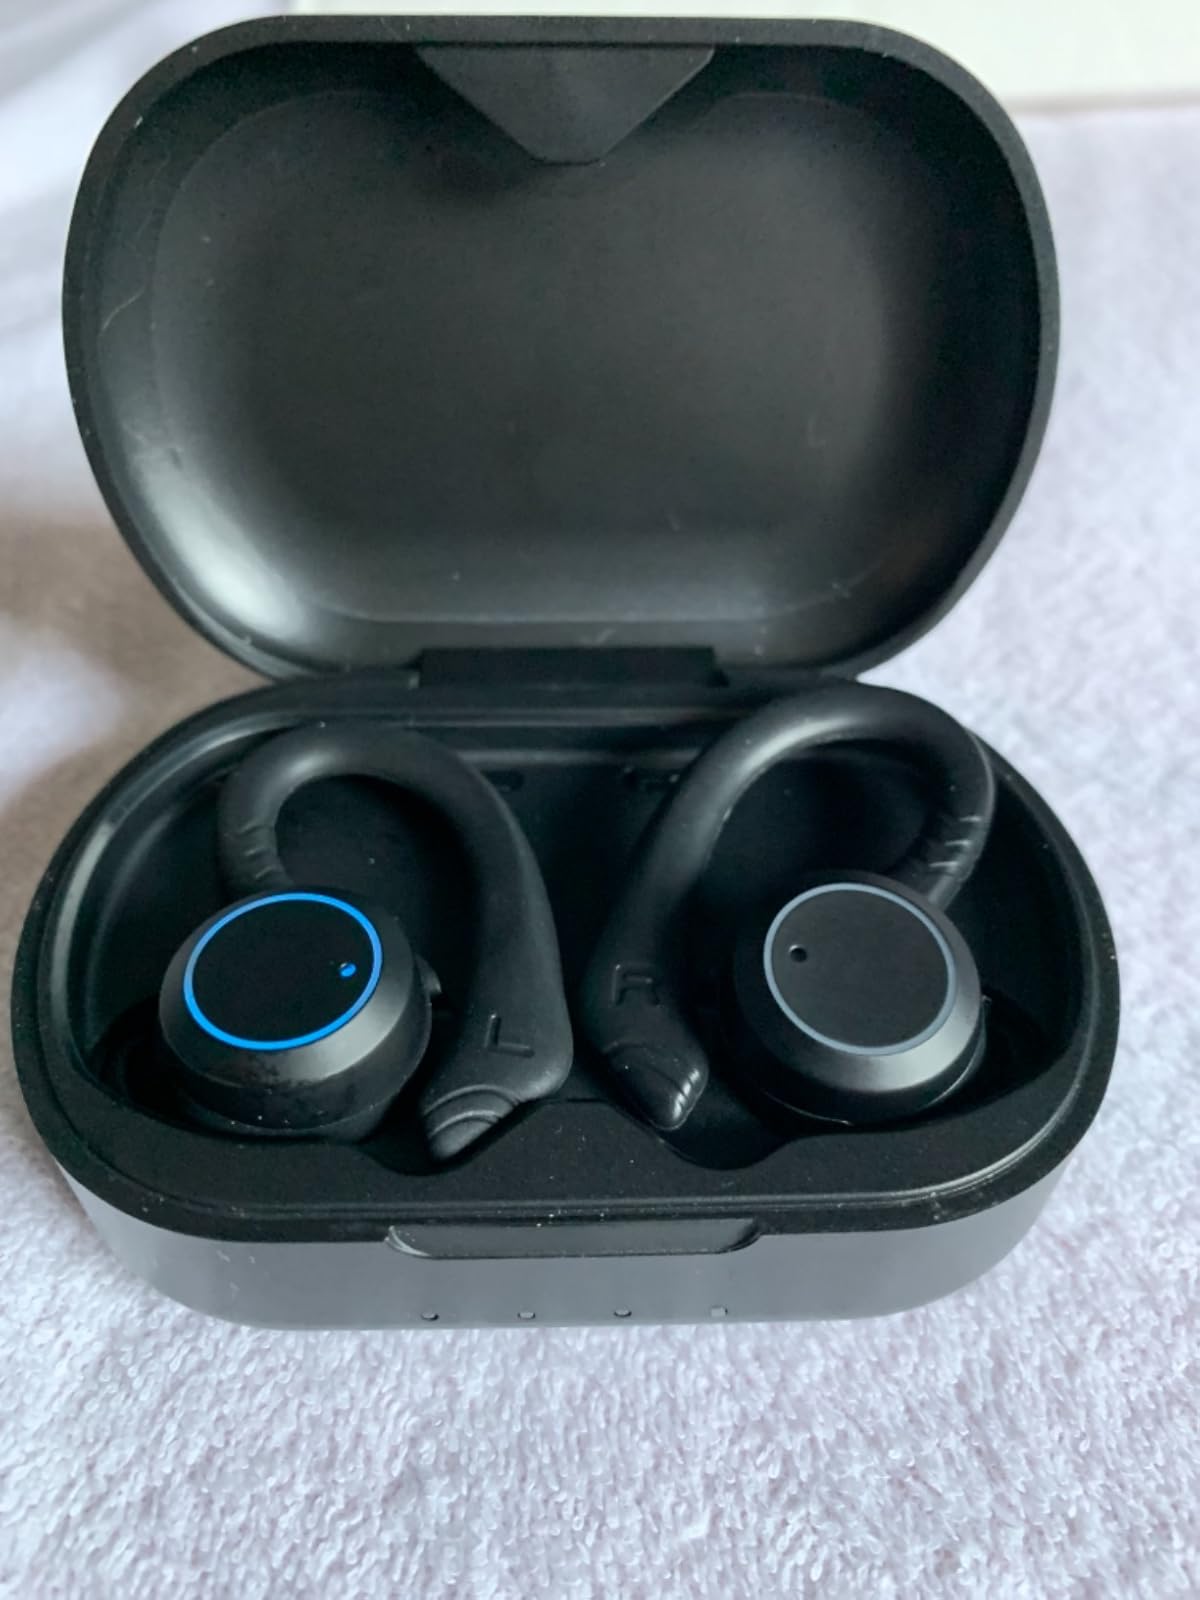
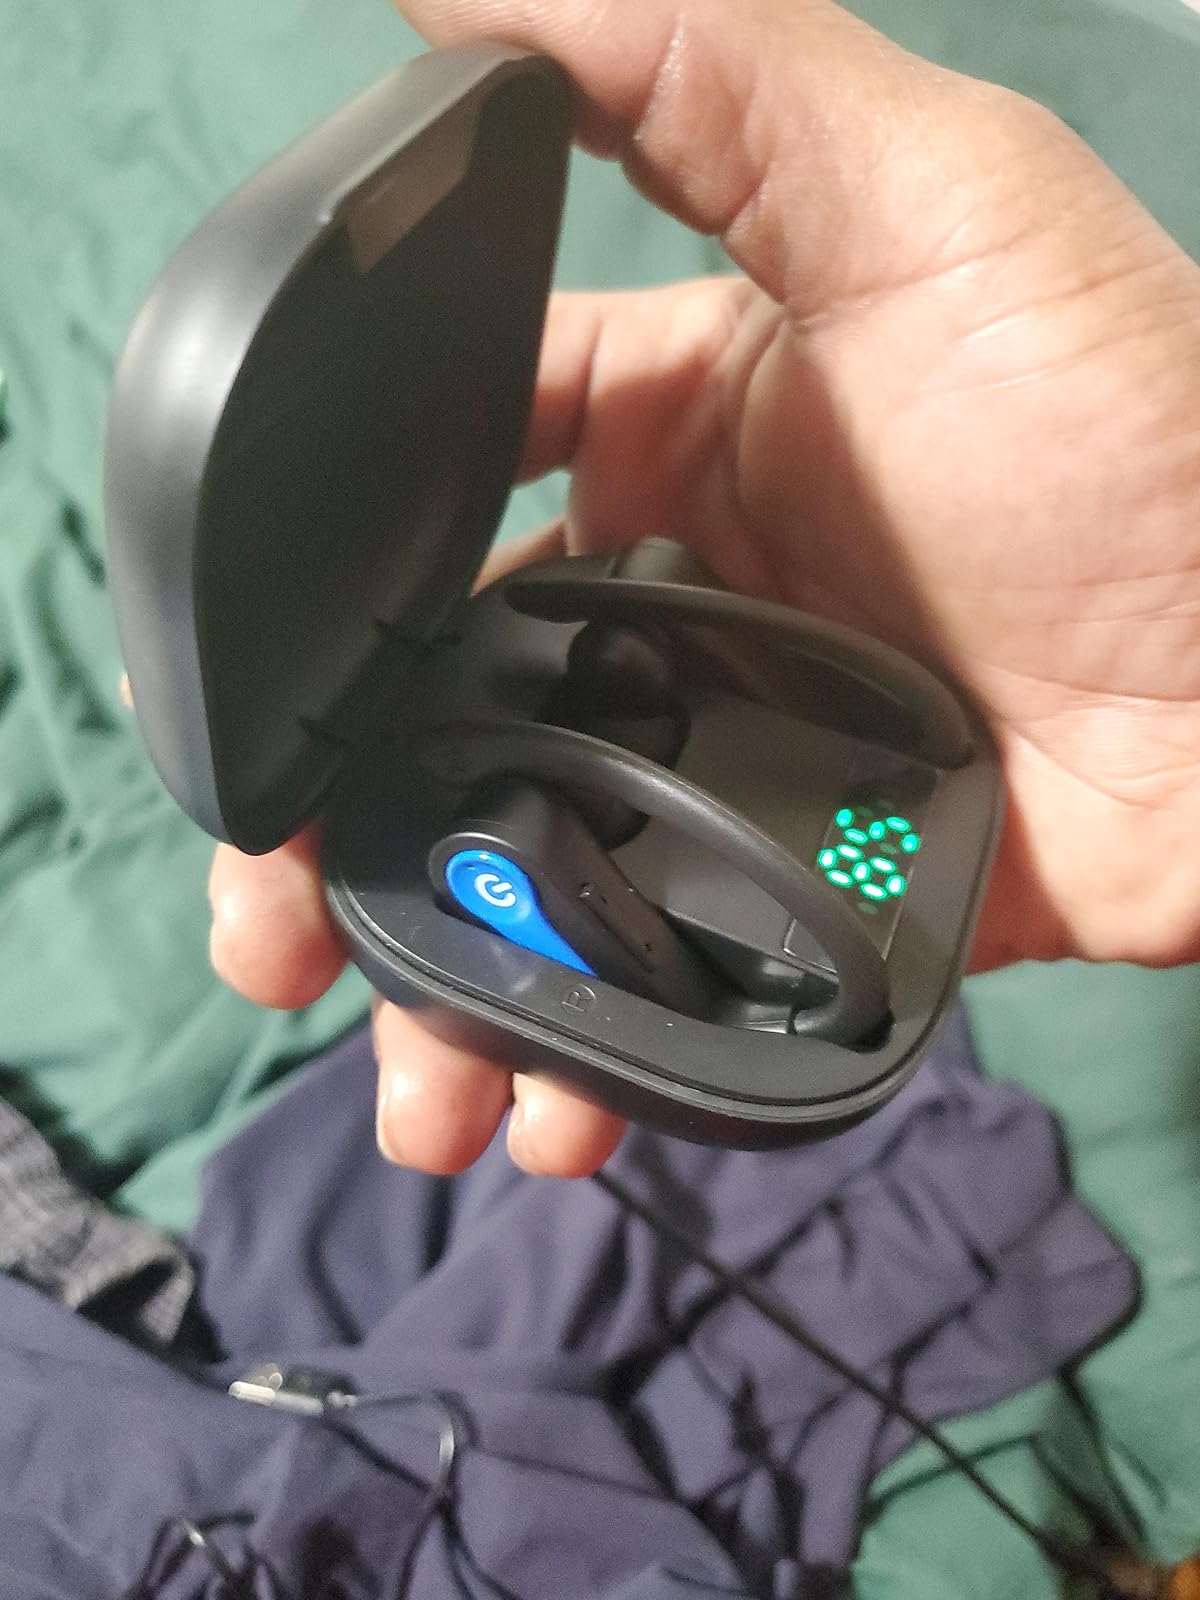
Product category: earbuds
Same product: no